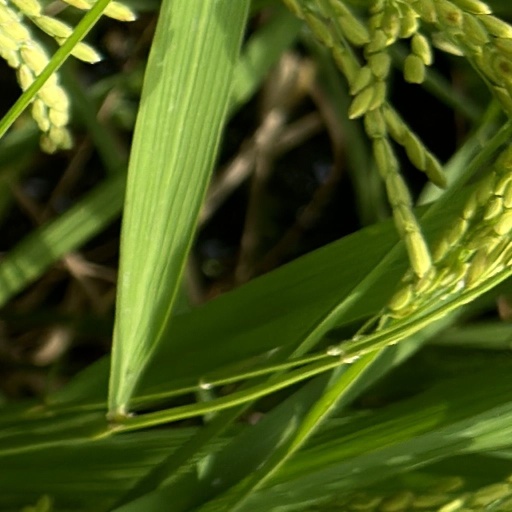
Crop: rice